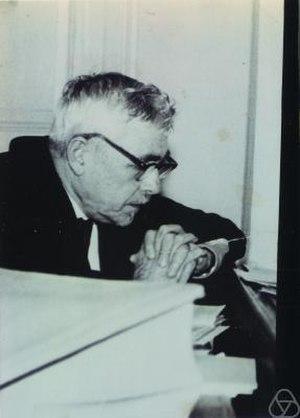
Naum Ilyich Akhiezer est un mathématicien russe connu pour ses travaux sur la théorie de l'approximation et les opérateurs intégraux et différentiels. Il est le frère du physicien Aleksander Akhiezer.